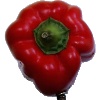
Label: Pepper Red 1